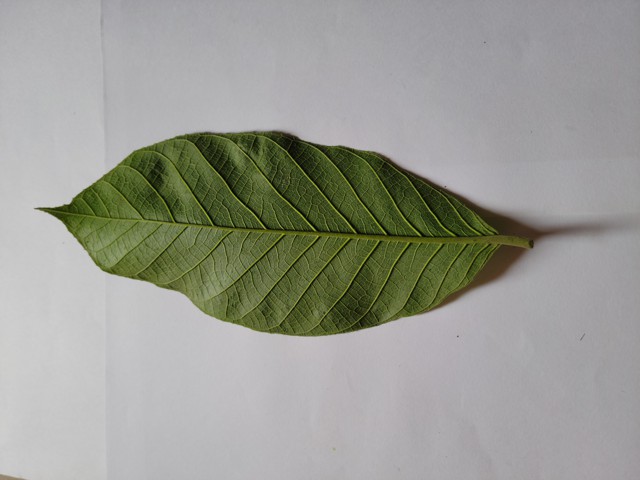
Plant: chapalish